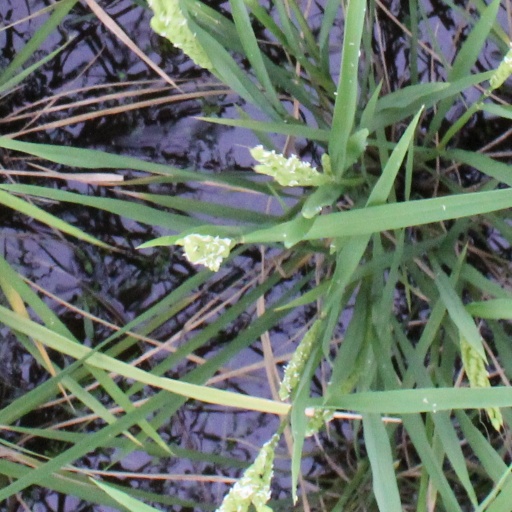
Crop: rice